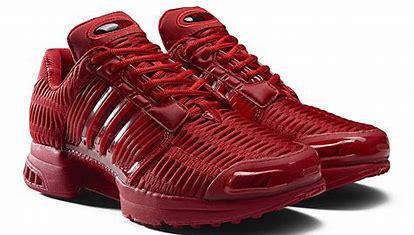
Brand: adidas
Model: Climacool